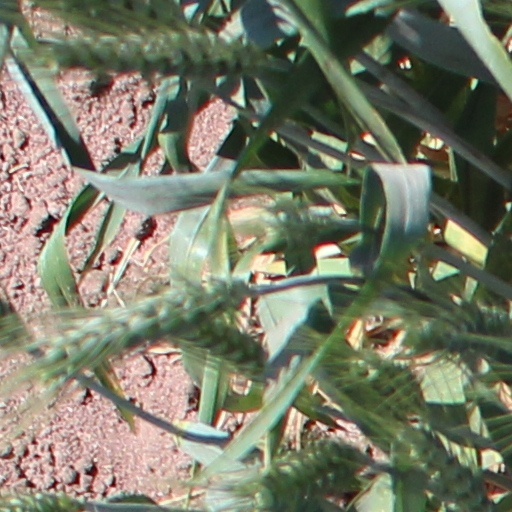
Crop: wheat